Bedani

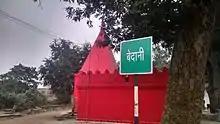

Bedani has basic facilities like schools, primary healthcare centre, temples and markets. A large number of villagers moved out of the village in search of better job opportunities and higher education.